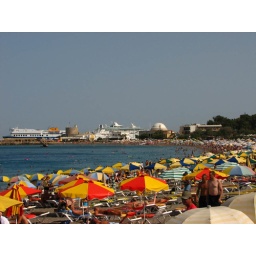
Rhodes beach with Greek Island cruise ships in the background....